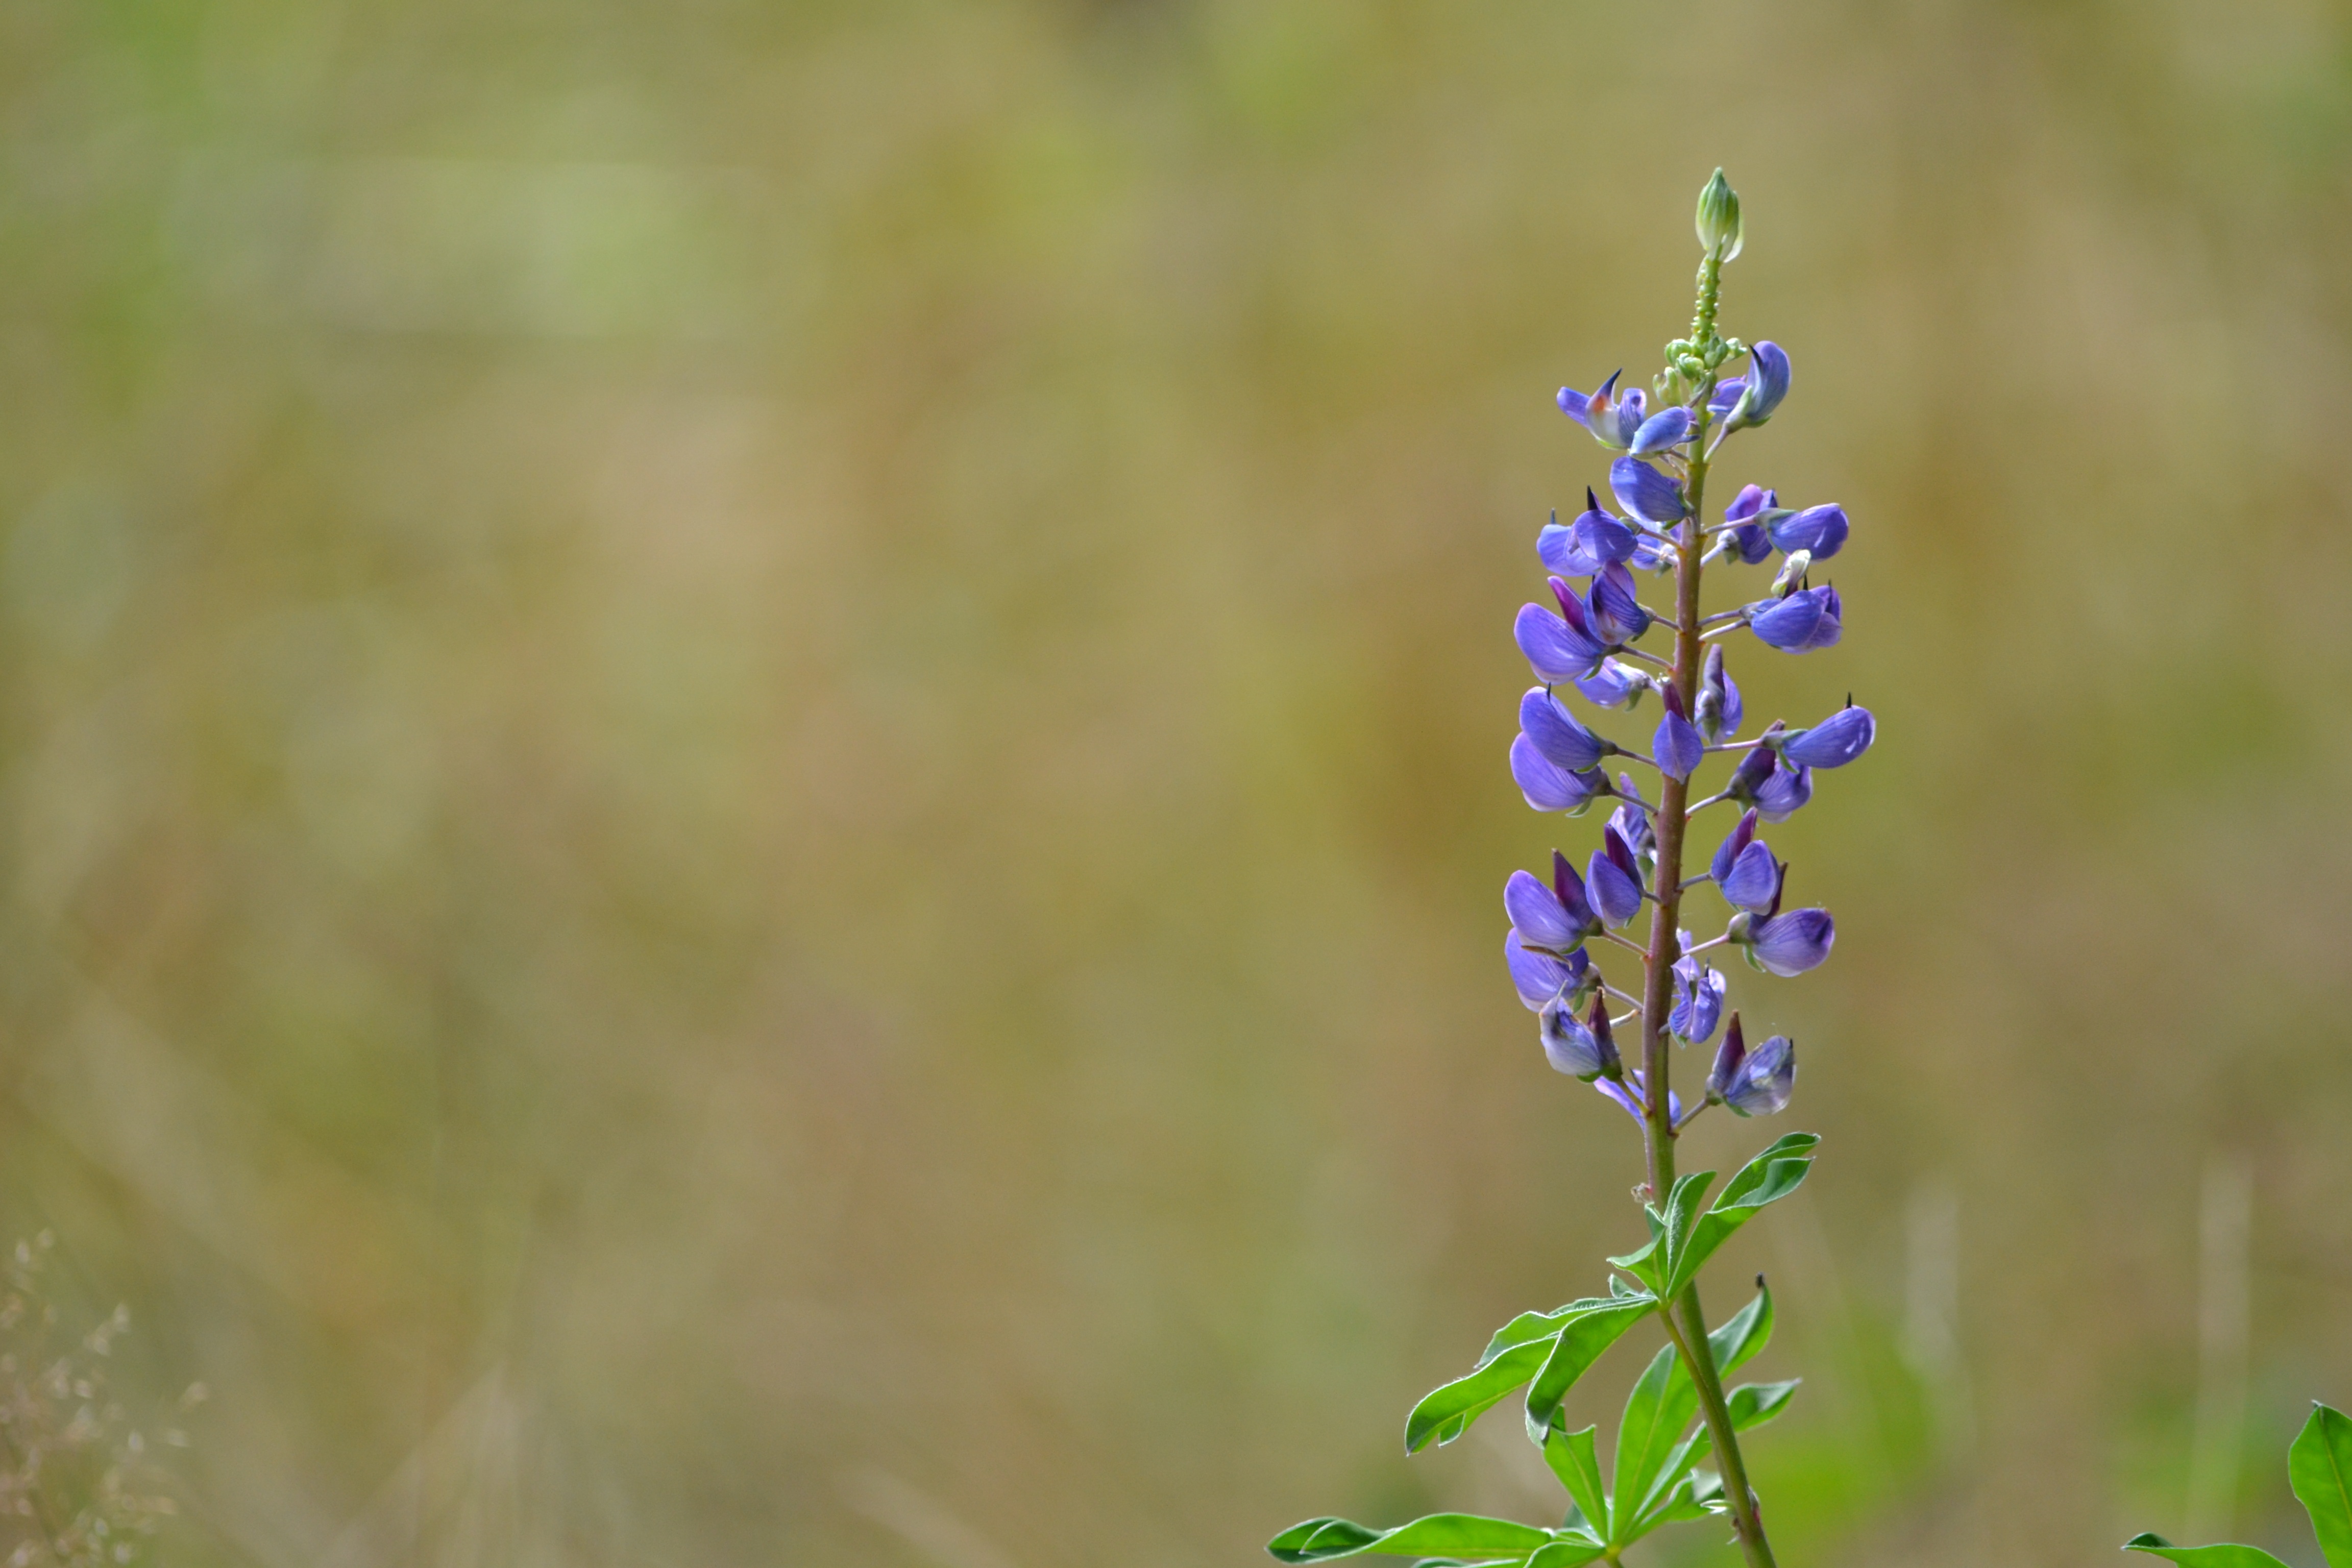
nature, plant, field, leaf, flower, purple, botany, flora, plants, wildflower, flowers, macro photography, flowering plant, grass family, plant stem, land plant, lipina